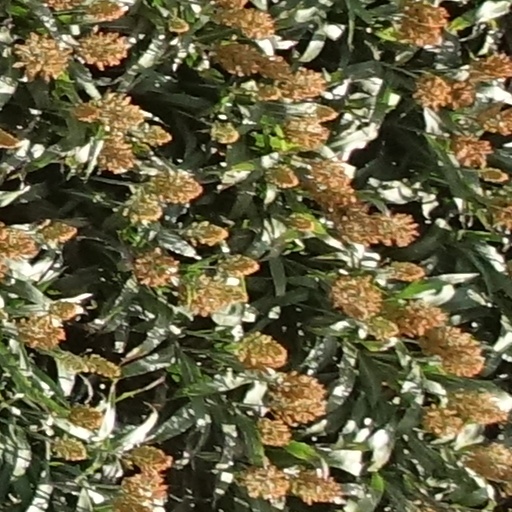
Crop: sorghum